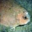
Label: flatfish